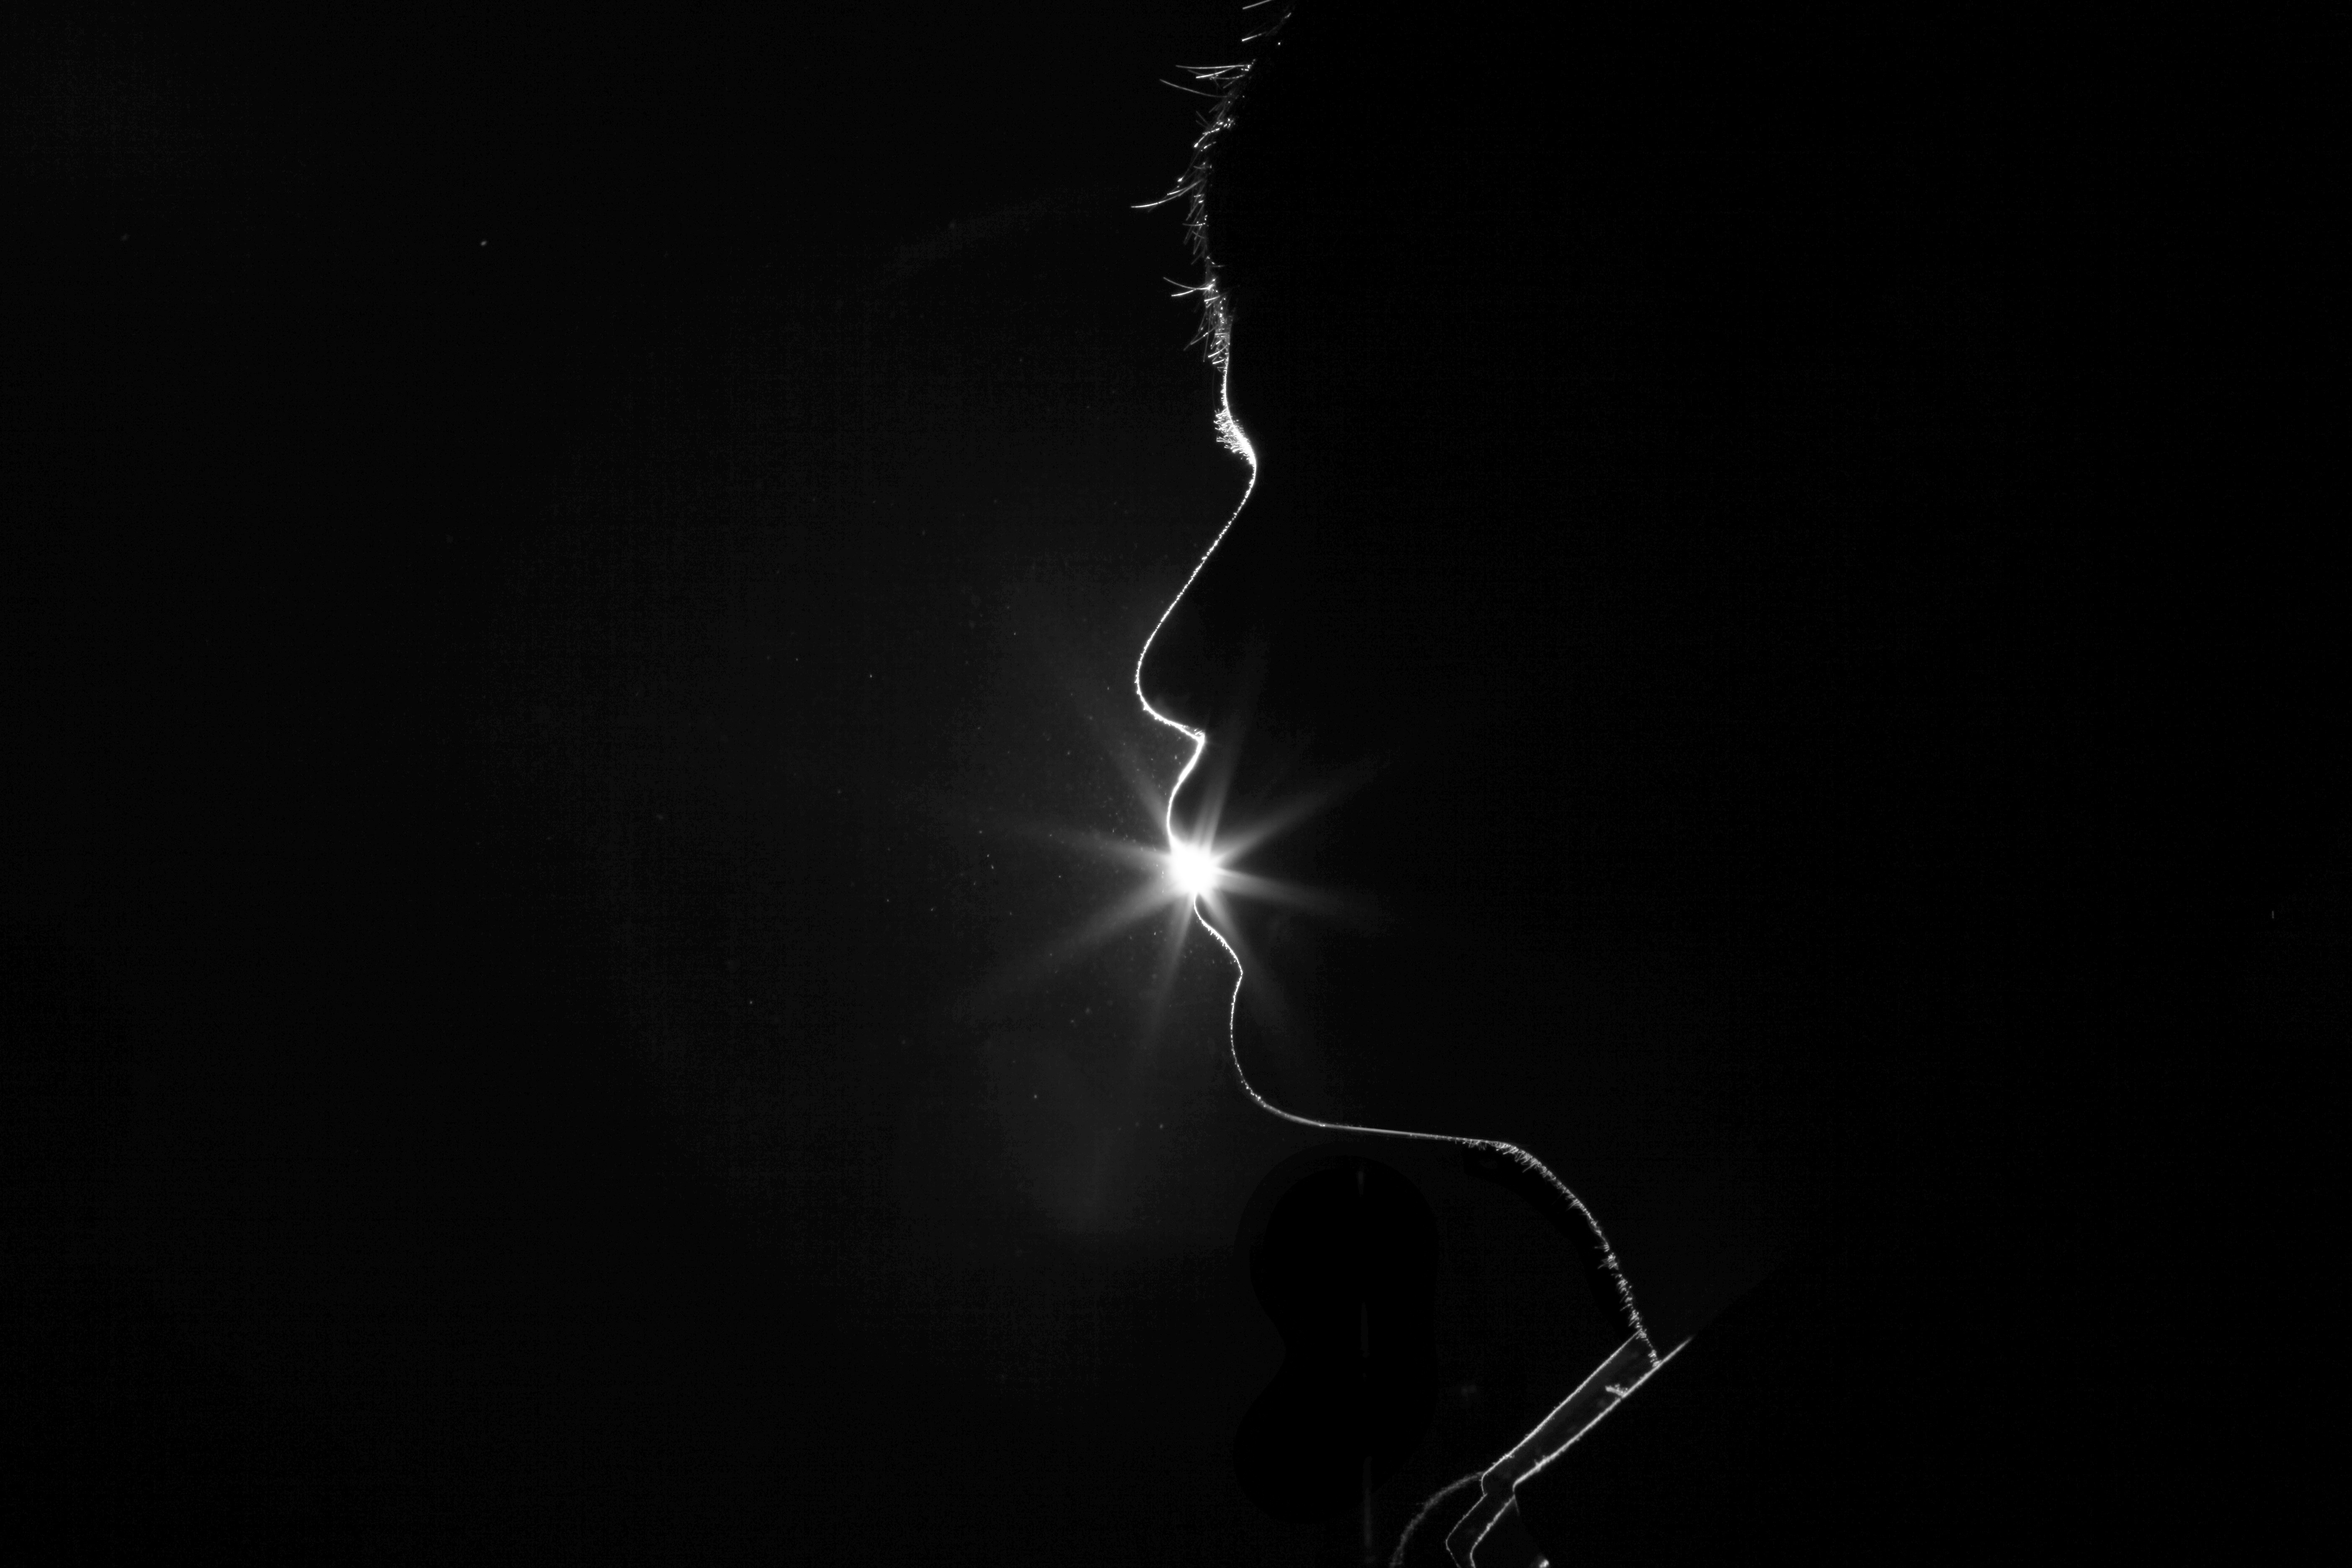
light, black and white, night, photography, line, portrait, darkness, black, monochrome, lightning, thunder, character, shape, monochrome photography